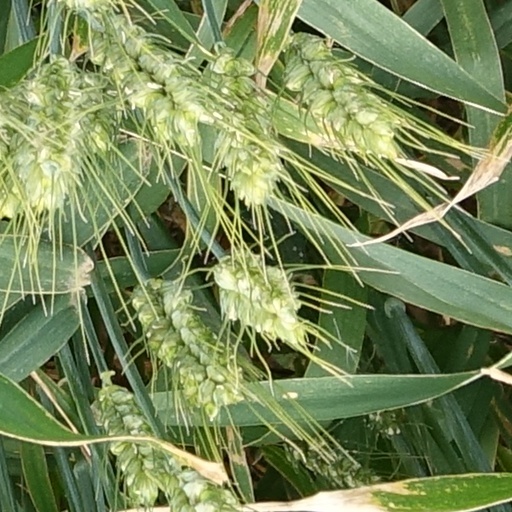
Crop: wheat